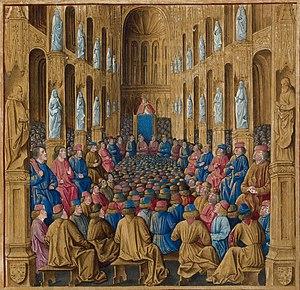
Le Pape Urbain II au concile de Clermont en 1095. Miniature tirée des Passages d'outremer de Sébastien Mamerot